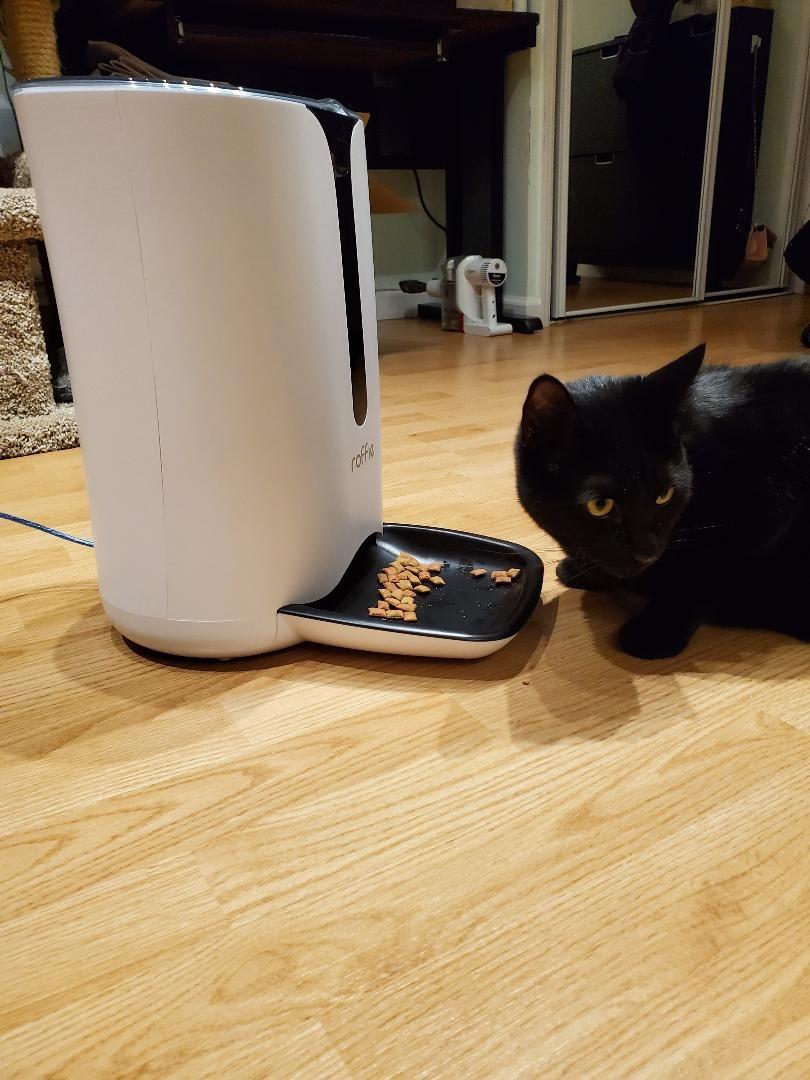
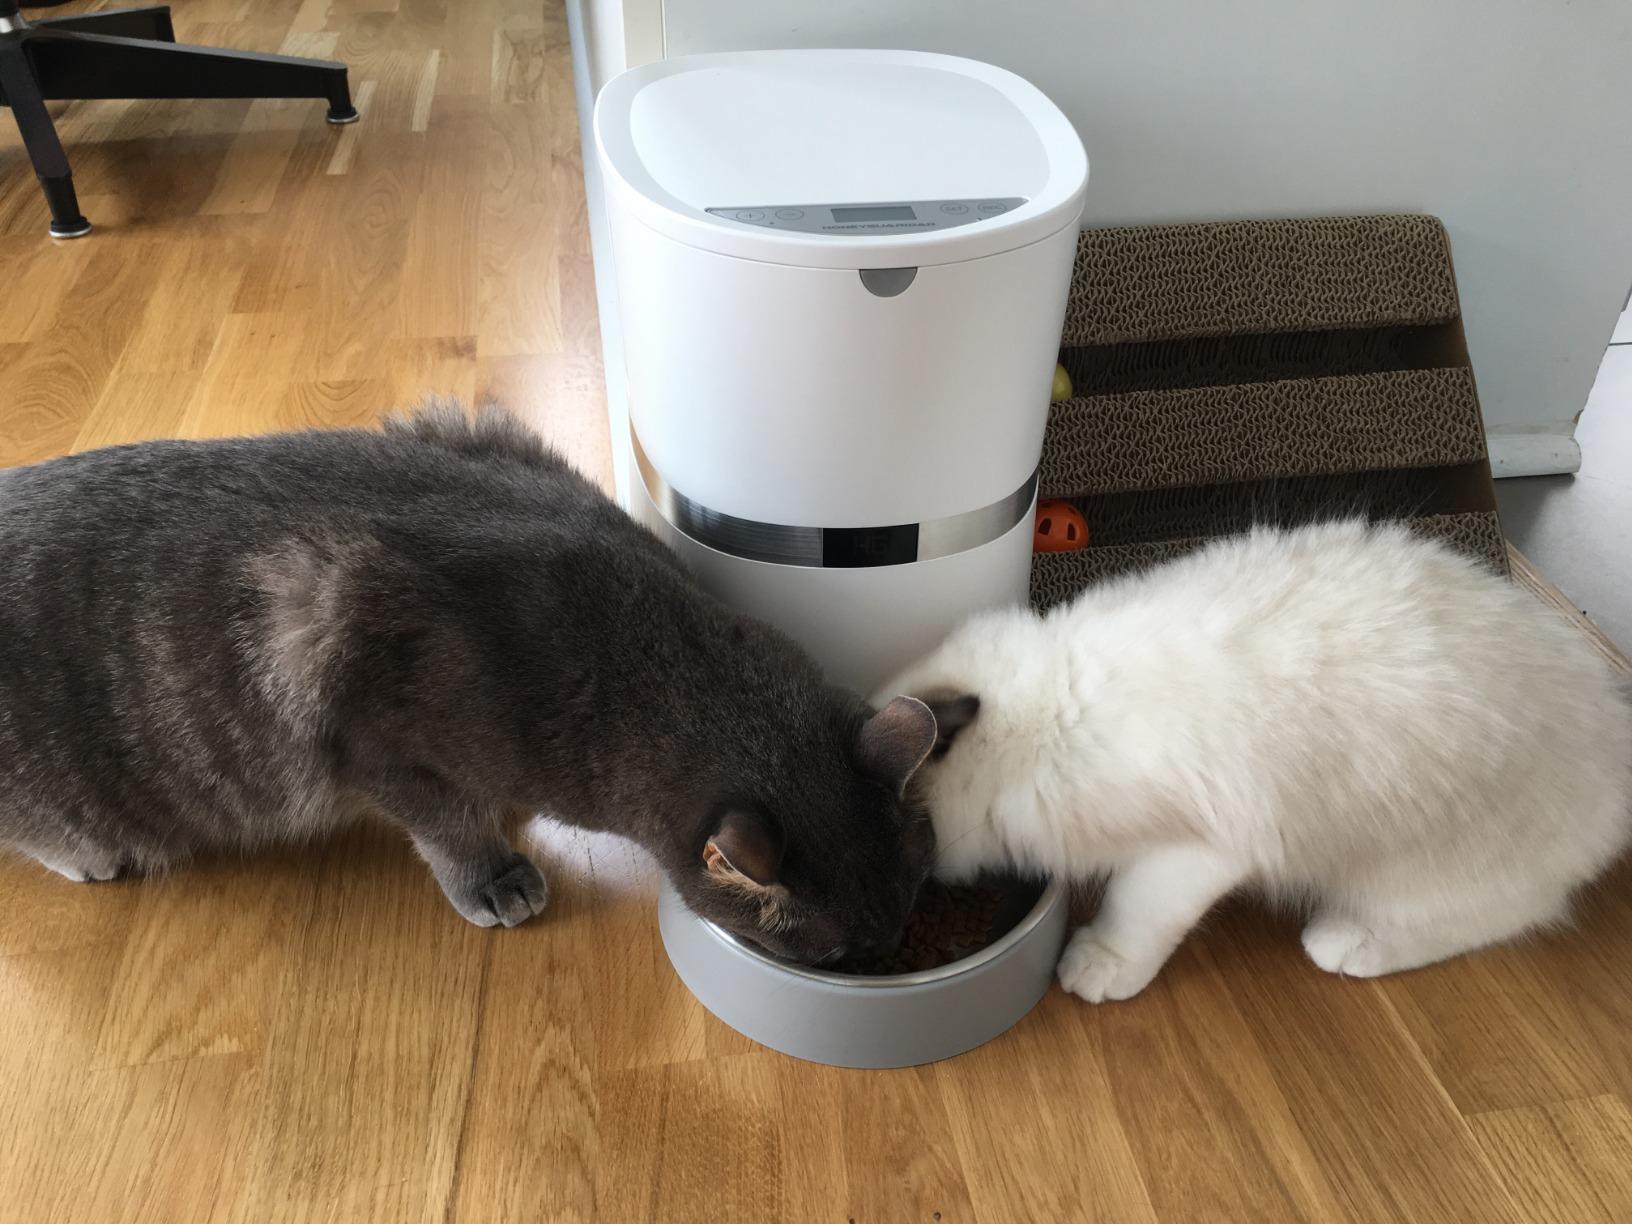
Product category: items_feeder
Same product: no